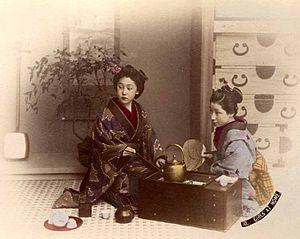
Le kiseru est une pipe traditionnelle japonaise, longue et fine, de bambou ou métallique. Le kiseru permet de fumer un tabac à coupe très fine : le kizami.